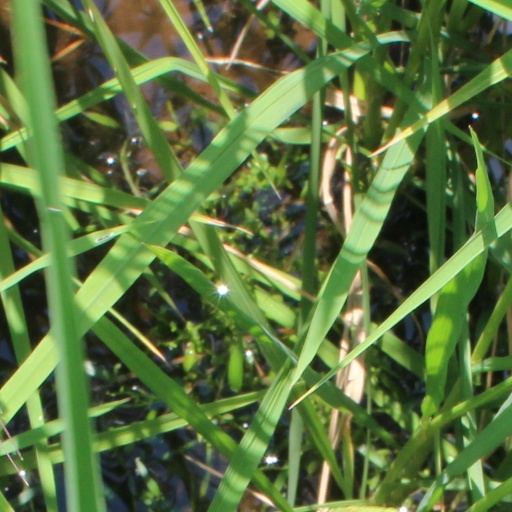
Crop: rice